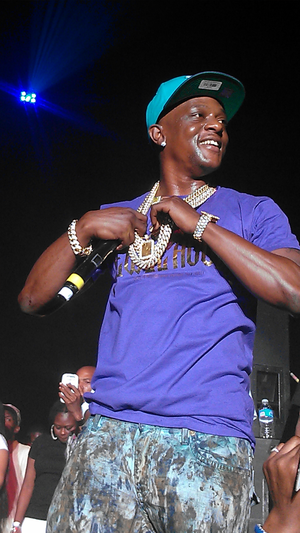
Boosie Badazz, anciennement Lil' Boosie, de son vrai nom Torrence Hatch, né le 14 novembre 1982 à Bâton-Rouge en Louisiane, est un rappeur américain. Son surnom Boosie lui a été attribué par sa famille. Il se lance dans la musique en se joignant à un groupe appelé Concentration Camp. À 17 ans, il enregistre son premier album, Youngest of da Camp, publié en 2000, produit par Happy Perez, et fait participer C-Loc, Max Minelli et Donkey.